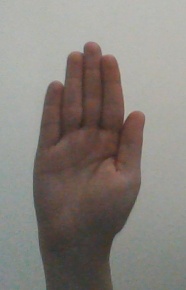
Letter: seen